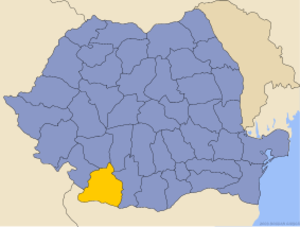
Craiova
Dolj distrikts beliggenhed i Rumænien
Craiova er en by og administrativt center i Dolj distrikt i Rumænien. Byen har 269.506 indbyggere.